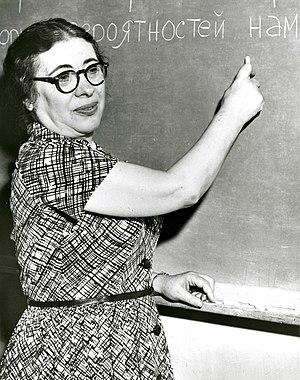
Ida Rhodes, née Hadassah Itzkowitz, est une mathématicienne et informaticienne américaine, pionnière du développement de l'informatique aux États-Unis.